Madinat al-Zahra

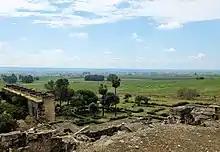
View of the Lower Garden from a nearby terrace

The central hall is notable for its outstanding ornamentation, which is carved onto stone panels or slabs attached to the surfaces of walls. As a result of this technique, the stone used for the decoration does not correspond to the stone used for the structure of the building itself, which Antonio Vallejo Triano notes is an innovation that treats the carved stone panels like a "skin" for the hall. The carved panels are mostly made of limestone, while the columns are marble and the floor is paved in marble. The ornamentation is generally divided into three zones: the lower parts of the walls are covered with large panels; the middle zone is occupied primarily by the arches of the arcades, which have voussoirs of alternating colours and motifs, framed by a decorated "alfiz"; and the upper areas of the walls are covered by horizontal friezes that run just below the ceiling. In general, the motifs are predominantly vegetal arabesques. The larger lower panels frequently feature elaborate representations of the tree of life, which may draw on models from Abbasid art in the east while adapting them to local Andalusi styles.